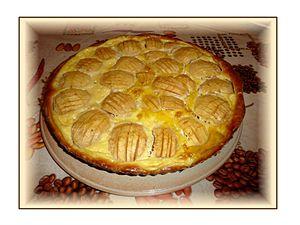
""Migaine"" sur tarte aux pommes"
Une migaine, en Lorraine, est une préparation culinaire constituée d'œufs et de crème fraîche, appelée également « goumeau » en Franche-Comté ou « appareil », dans le reste de la France. Elle est la base de la quiche.